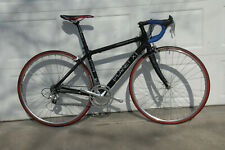
Vehicle type: Bikes